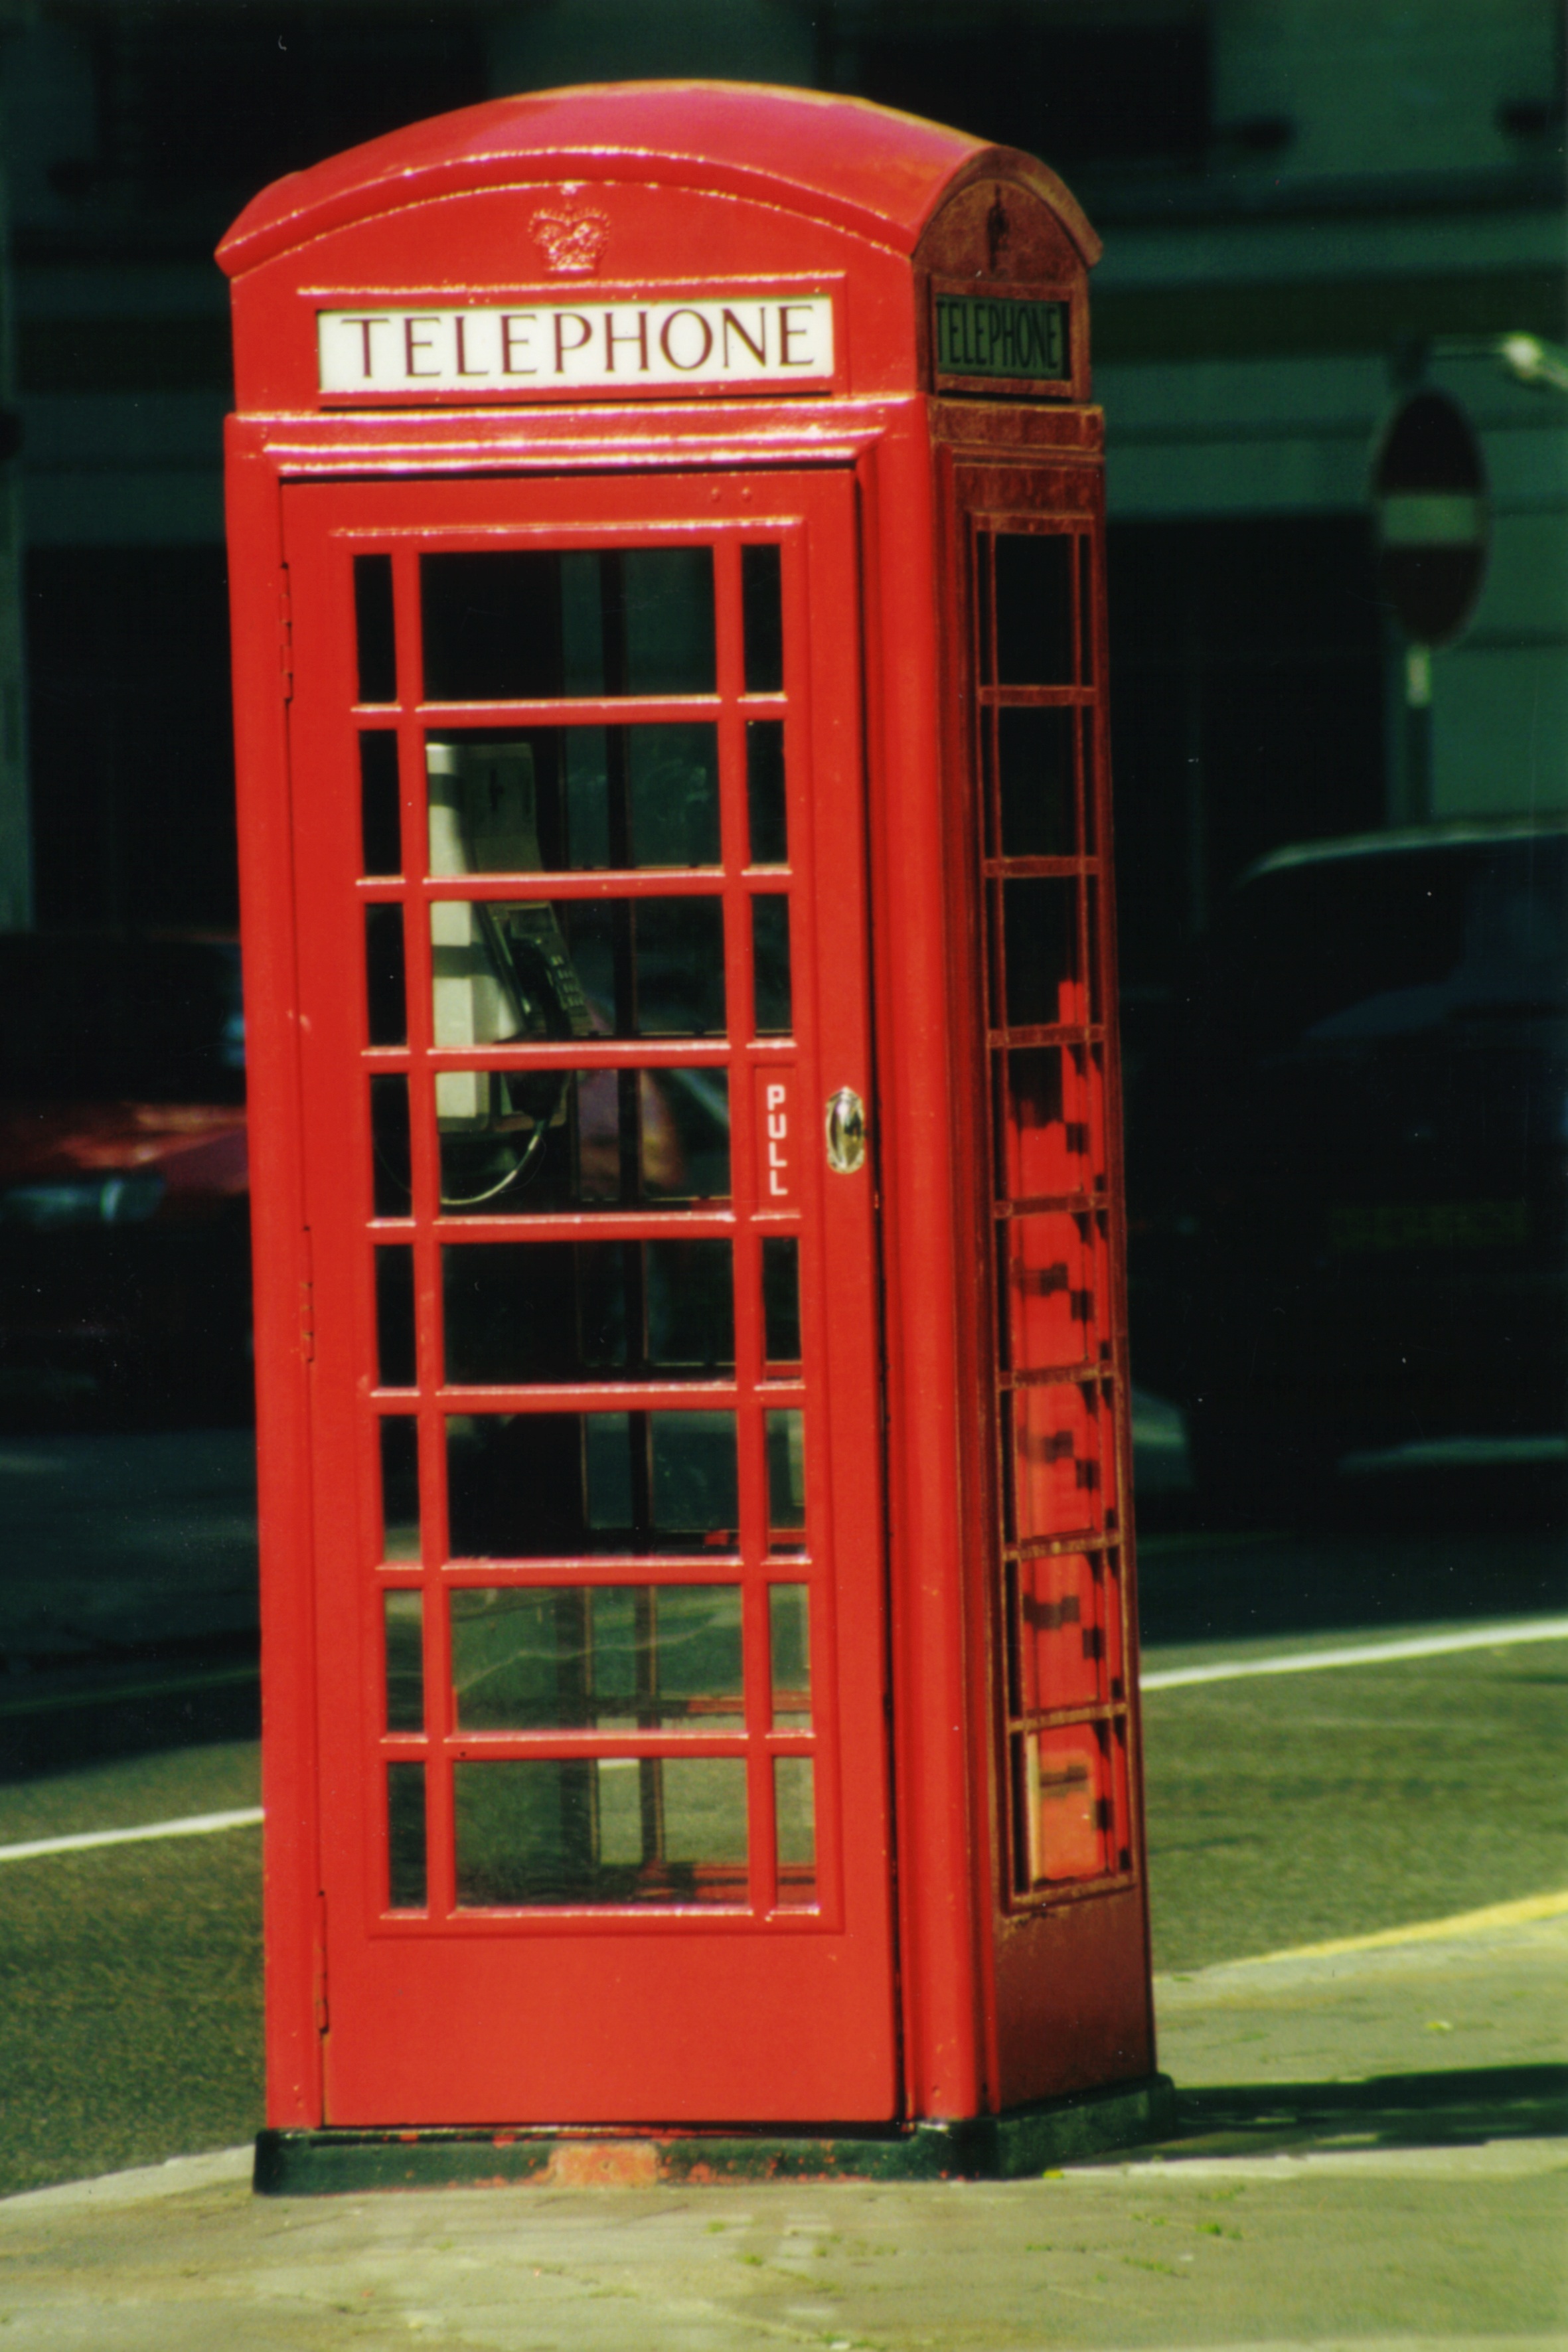
retro, city, red, phone, color, england, call, english, phone booth, telephone booth, outdoor structure